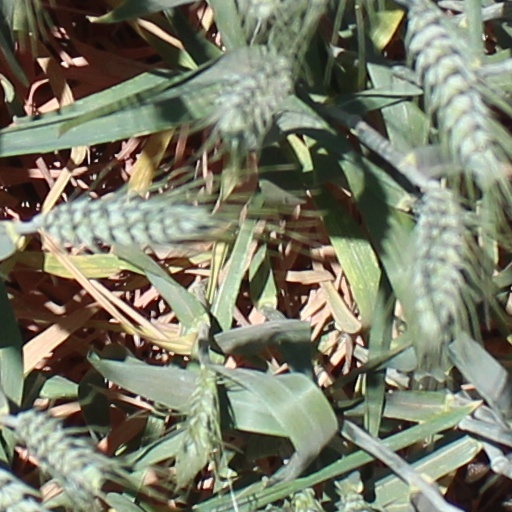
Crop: wheat